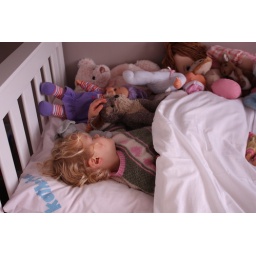
Maddie Sleeping in her big girls bed